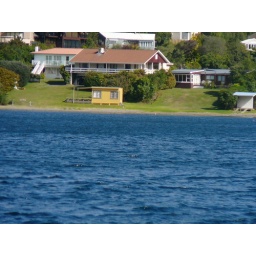
3 million dollar house anyone ... yes i mean the yellow shack in front